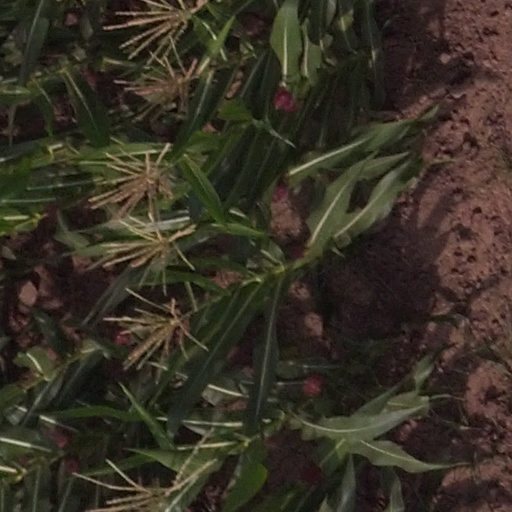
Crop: maize; corn